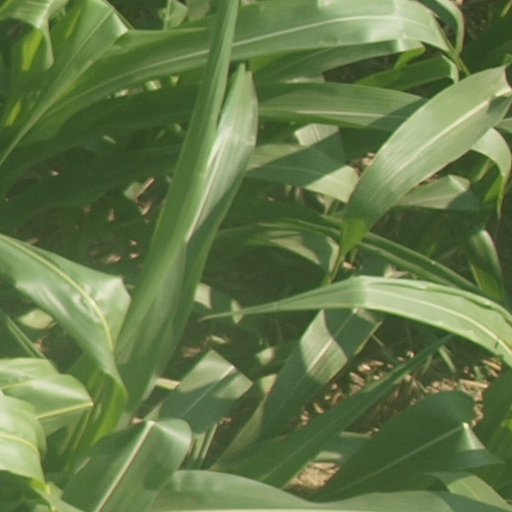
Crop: maize; corn